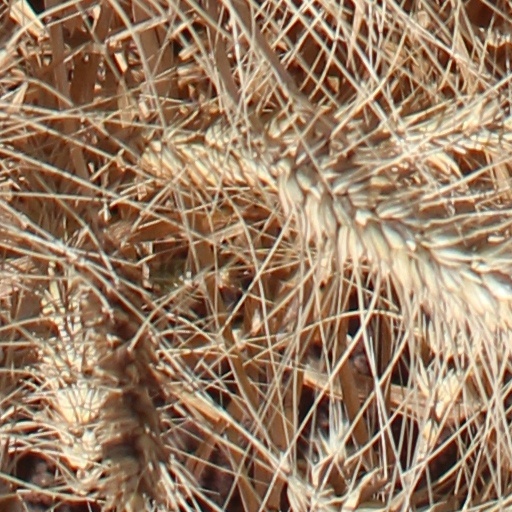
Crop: wheat